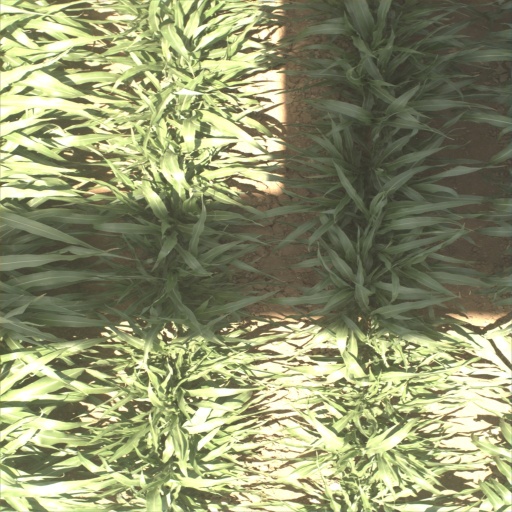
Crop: sorghum